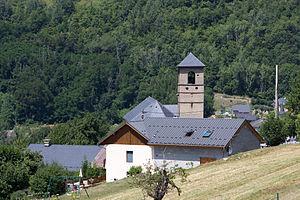
Saint-Martin-sur-la-Chambre est une commune française située dans le département de la Savoie, en région Auvergne-Rhône-Alpes.